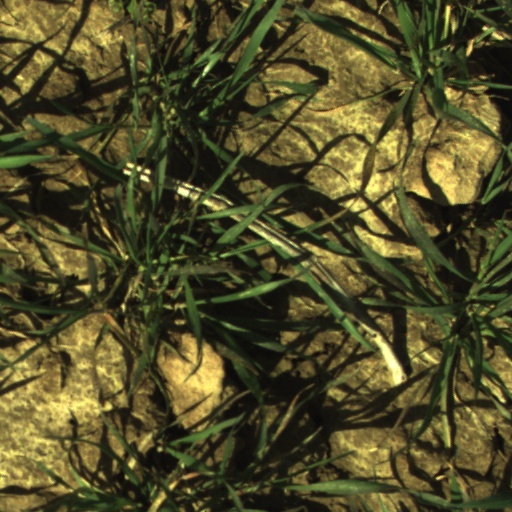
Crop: wheat